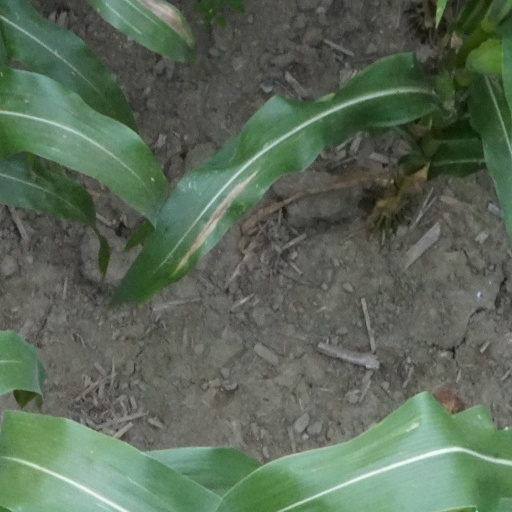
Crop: maize; corn